Extraterrestrial sky

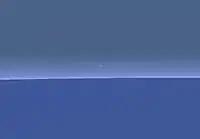
Triton in the sky of Neptune (simulated view)

Titan is the only moon in the Solar System to have a thick atmosphere. Images from the "Huygens" probe show that the Titanean sky is a light tangerine color. However, an astronaut standing on the surface of Titan would see a hazy brownish/dark orange color. As a consequence of its greater distance from the Sun and the opacity of its atmosphere, the surface of Titan receives only about of the sunlight Earth does – daytime on Titan is thus only as bright as twilight on the Earth. It seems likely that Saturn is permanently invisible behind orange smog, and even the Sun would be only a lighter patch in the haze, barely illuminating the surface of ice and methane lakes. However, in the upper atmosphere, the sky would have a blue color and Saturn would be visible. With its thick atmosphere and methane rain, Titan is the only celestial body other than Earth upon which rainbows on the surface could form. However, given the extreme opacity of the atmosphere in visible light, the vast majority would be in the infrared.